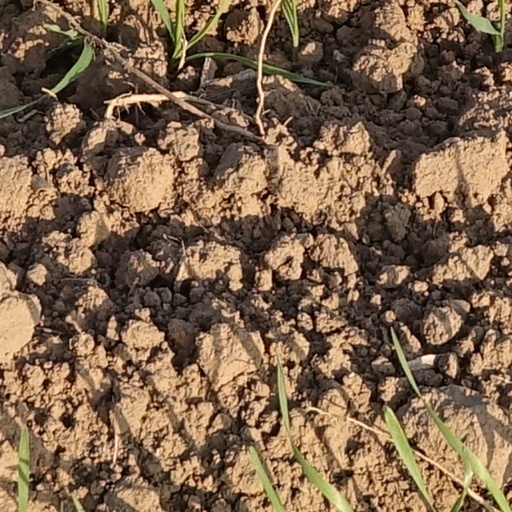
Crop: wheat